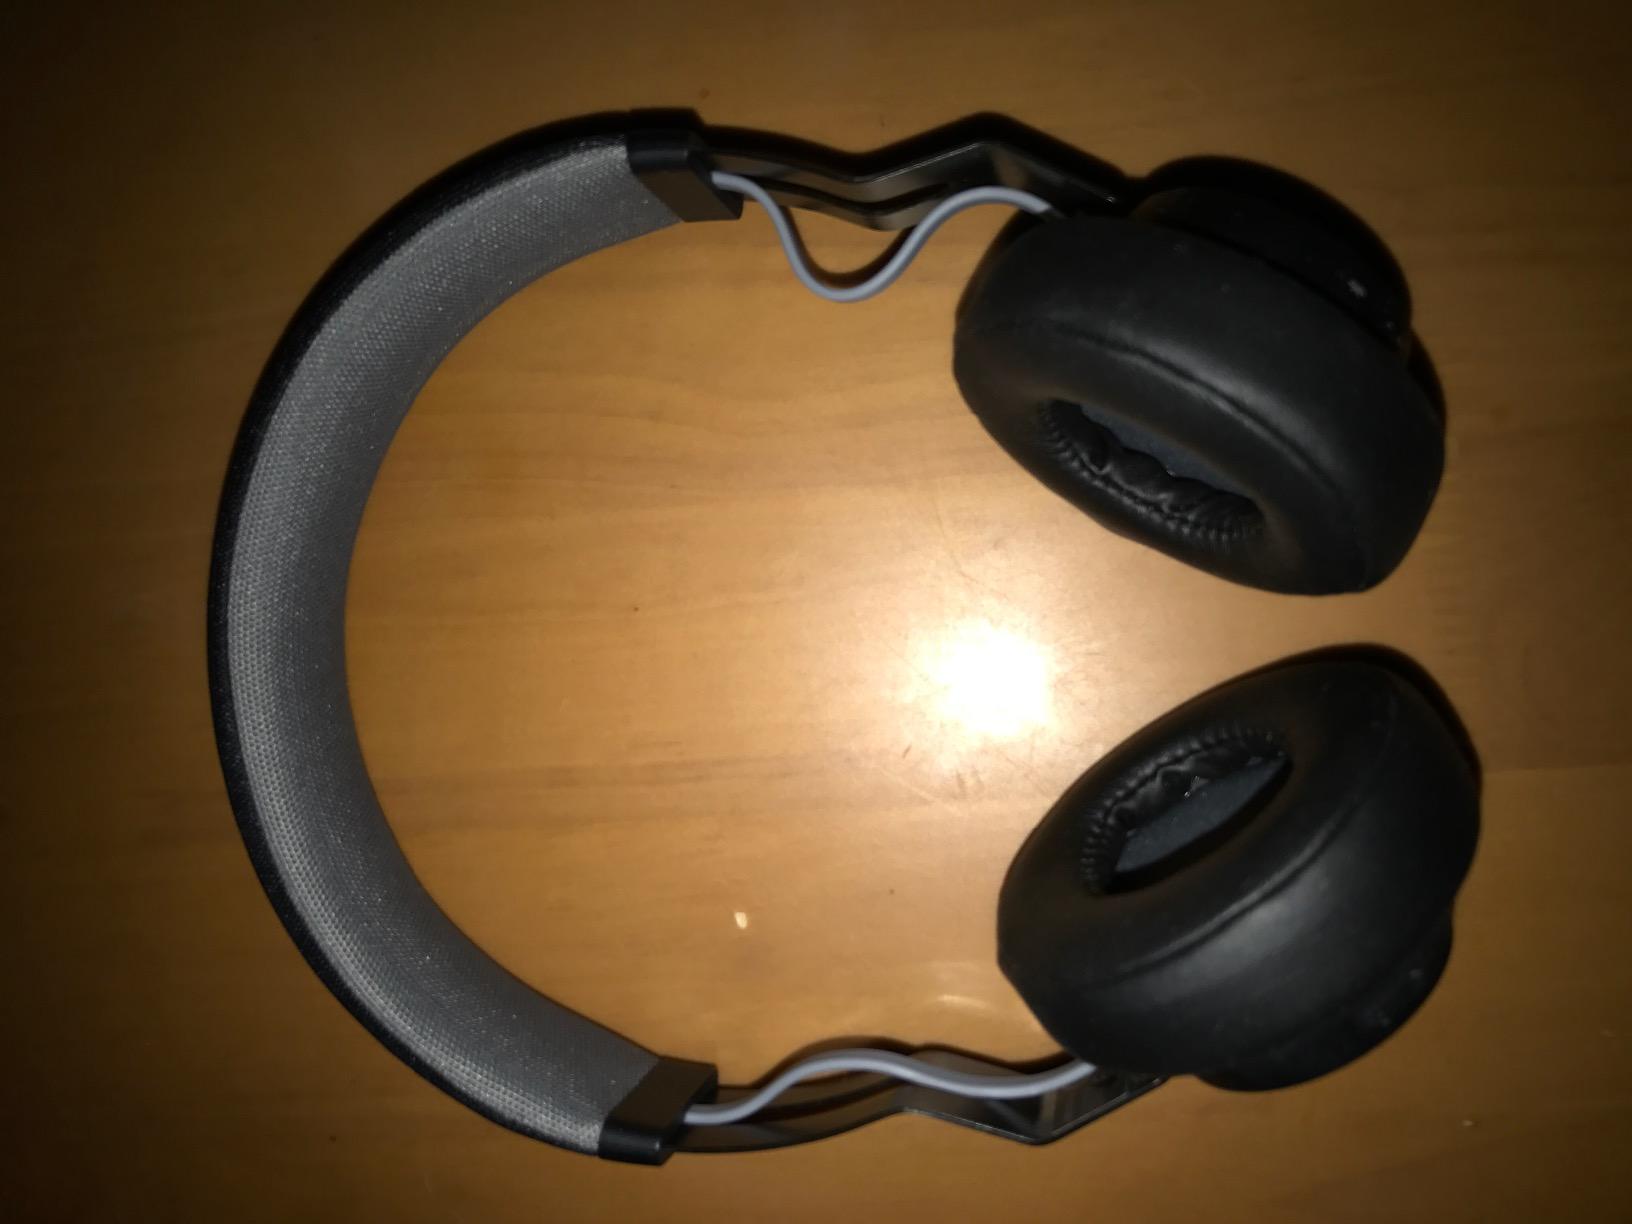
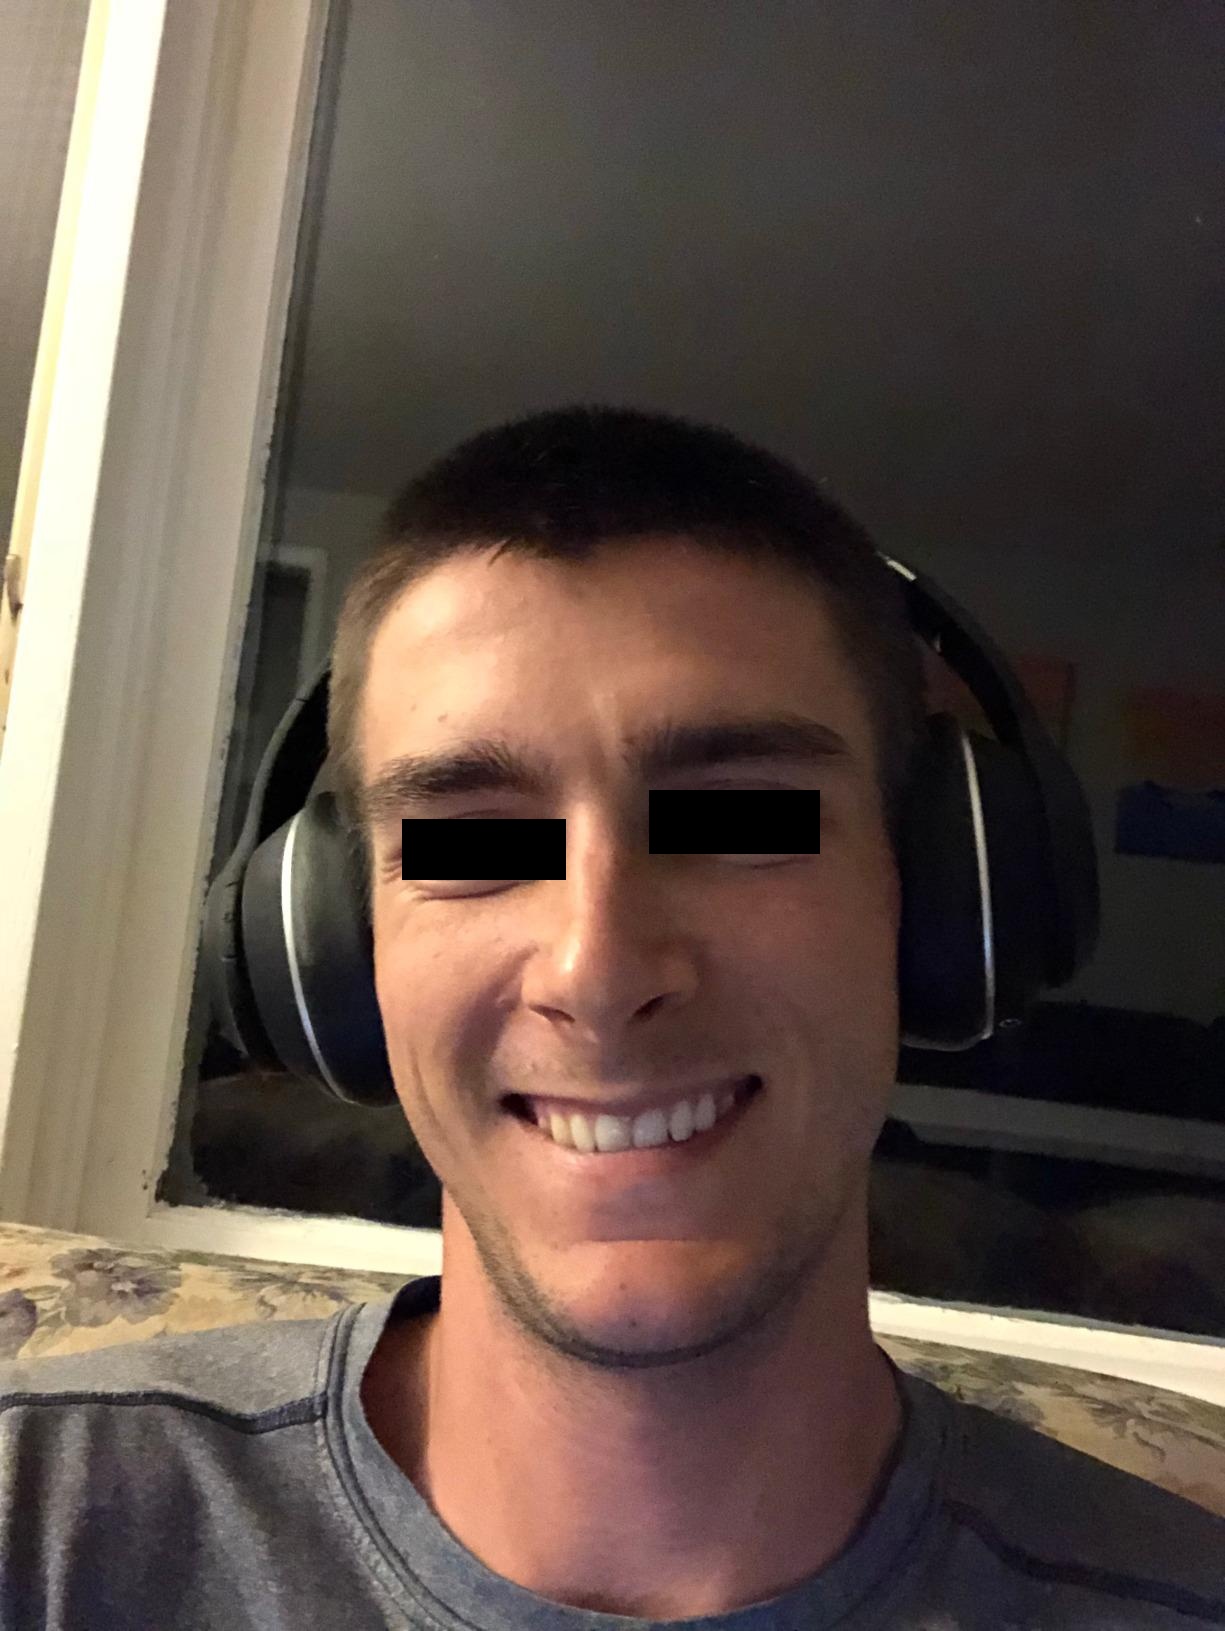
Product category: headphones
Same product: no